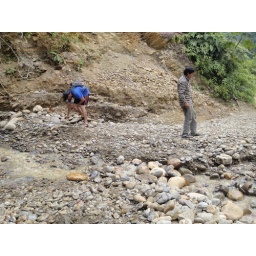
Road building project, washed out by river